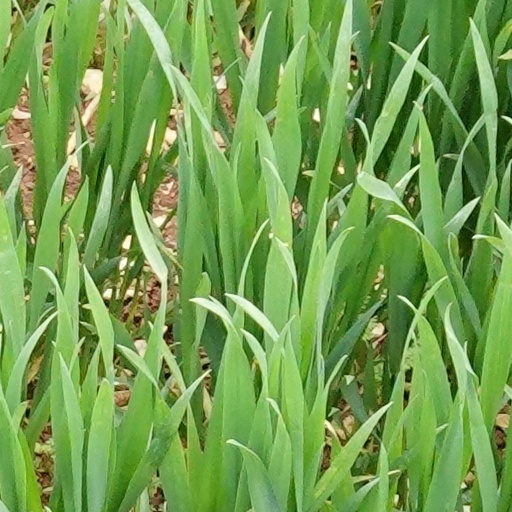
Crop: wheat